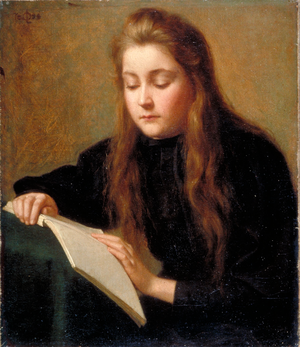
Au Québec, le mouvement étudiant ou lutte étudiante est l'ensemble des mouvements sociaux et politiques liés à la condition étudiante et émergents des regroupements étudiants des collèges et des universités du Québec.
Ozias Leduc, né le 8 octobre 1864 à Mont-Saint-Hilaire et mort le 16 juin 1955 à Saint-Hyacinthe, est un peintre canadien, l'un des plus importants de l'histoire du Québec. Il est le maître d'artistes tels Paul-Émile Borduas et Gabrielle Messier. Leduc peint beaucoup de portraits, de natures mortes et de paysages, et accompli quelques travaux sur des édifices religieux. Leduc est surnommé « le sage de Saint-Hilaire ».